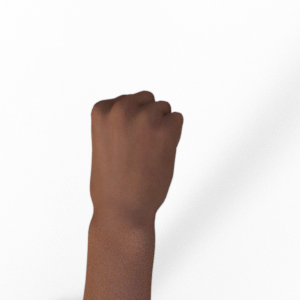
Label: rock